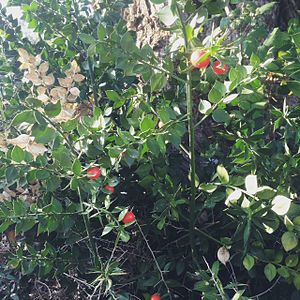
Musetorn / Galleri
Vækstform.
Musetorn er en stedsegrøn dværgbusk med bladlignende, omdannede stængler. Blomsterne er ganske små og stærkt omdannede, og de sidder midt på "bladet". Det samme gør de røde bær. Grene af planten bruges ind imellem som fyld i buketter af afskårne blomster.